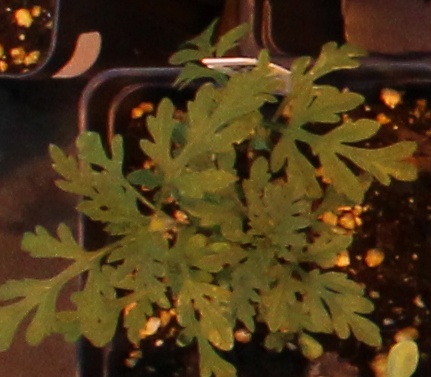
Label: Ragweed